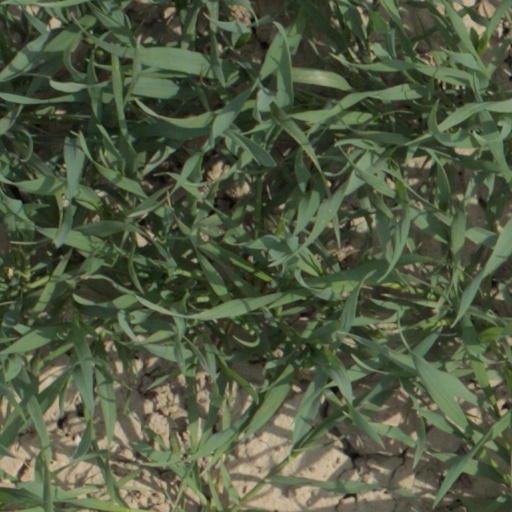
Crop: wheat